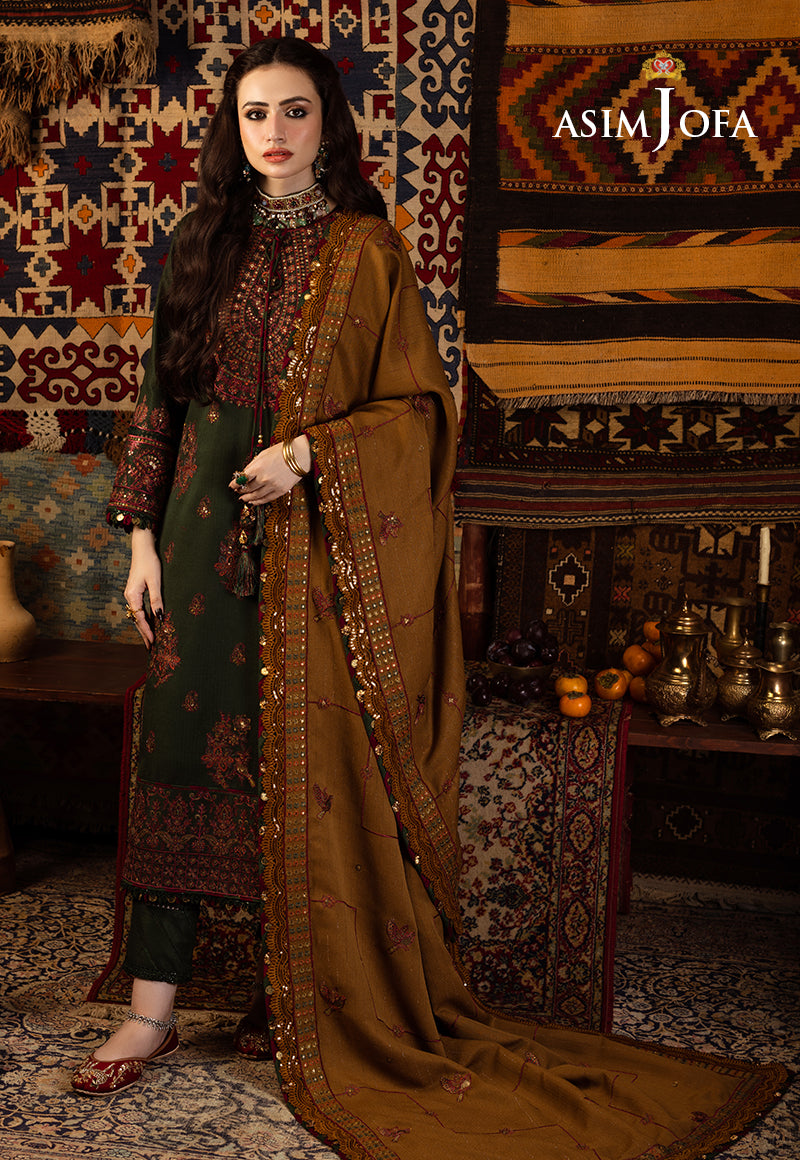
dark green embroidered salwar suit